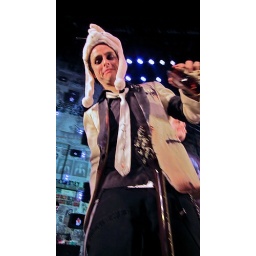
Billie Joe opening our appropriately wrapped gift of Jack Daniels... It was in a brown paper bag, of course!